Destiny Fulfilled

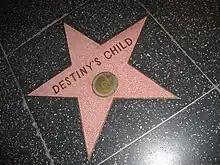
Destiny's Child's star on the Hollywood Walk of Fame, which they received in March 2006.

In the wake of their disbandment announcement in June 2005, Destiny's Child revealed in an interview that their disbandment had already been planned during the recording of "Destiny Fulfilled", adding that its title was not coincidental. During the sessions, they discussed individual aspirations and realized that remaining as a group would prevent them in pursuing those interests. They further elaborated they wanted to part ways "while they were on top — and more importantly, while they were still friends". Beyoncé had also said "the group felt it still had something to offer musically" with the album, adding: "We did this record for ourselves, not to sell a million the first week out... That doesn't mean as much to us as just the fact that three friends got back together to do another record. That was our destiny.". Rowland commented: "We were like, 'You know what, we're getting older and we want to end on a high note.' We want to give our fans a great final record". Beyoncé also commented regarding the finality of their career: "Who knows what will happen in three, five or 10 years? The main thing is that we maintain our friendship and that we do it because we want to – not because it's a good business move."